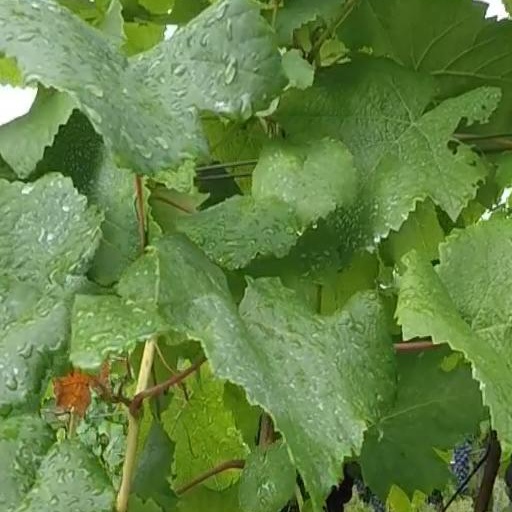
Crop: grape